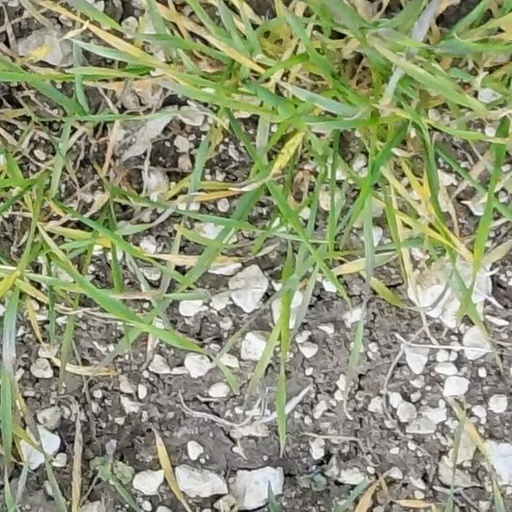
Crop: wheat